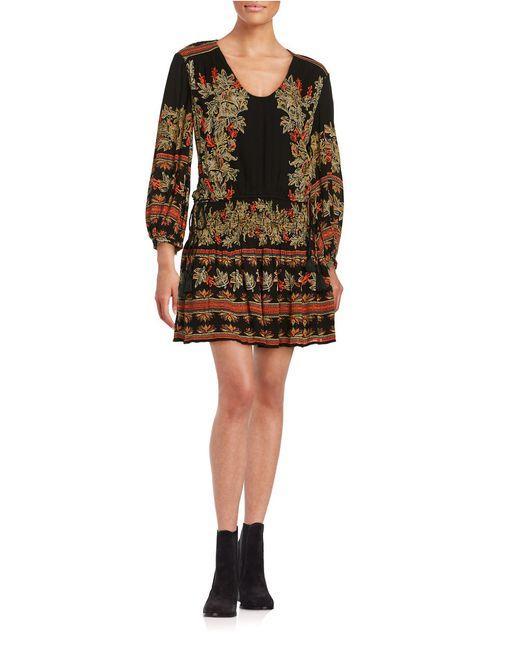
Loose Fit Midi mit vollem Ärmel für Damen